Malcolm Kelly

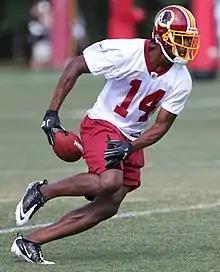
Kelly during Redskins training camp in 2011

Malcolm Xavier Kelly (born December 30, 1986) is an American football coach and former wide receiver who played in the National Football League (NFL). He was selected in the second round (51st overall) of the 2008 NFL draft by the Washington Redskins. He played college football at the University of Oklahoma.